Second Battle of Newtonia

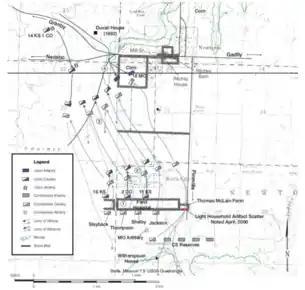
Map of battlefield movements at Second Newtonia

Price's men encamped south of Newtonia, in some woods near the McClain Farm. Some of the soldiers were sent into town to bring a flour mill into use. A report of approaching Union soldiers reached the Confederate camp, and Brigadier General M. Jeff Thompson attempted to organize a group of soldiers of his brigade to meet the threat. Thompson was unable to convince many of the tired Confederates to break their rest, and was only able to get about 200 men to follow him. When no Union soldiers arrived and straggling Confederate soldiers arrived to dispute the rumor, Thompson sent his men back to the camp. At around 14:00, Union soldiers under the command of Colonel James H. Ford arrived, having approached the battlefield from the northwest. Ford deployed McLain's Colorado Battery and the 2nd Colorado and 16th Kansas Cavalry Regiments. The Confederates were harvesting corn when the Union troops arrived and their skirmishers were quickly driven away from their position west of the town near the Mathew H. Ritchey Farm. While this action was occurring, Union Major General James G. Blunt arrived to take command of the action; he personally fought with the 16th Kansas Cavalry during this stage of the fighting.